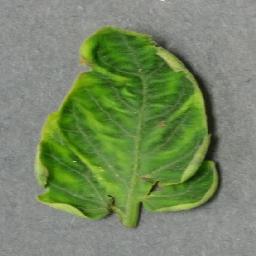
Label: Tomato___Tomato_Yellow_Leaf_Curl_Virus